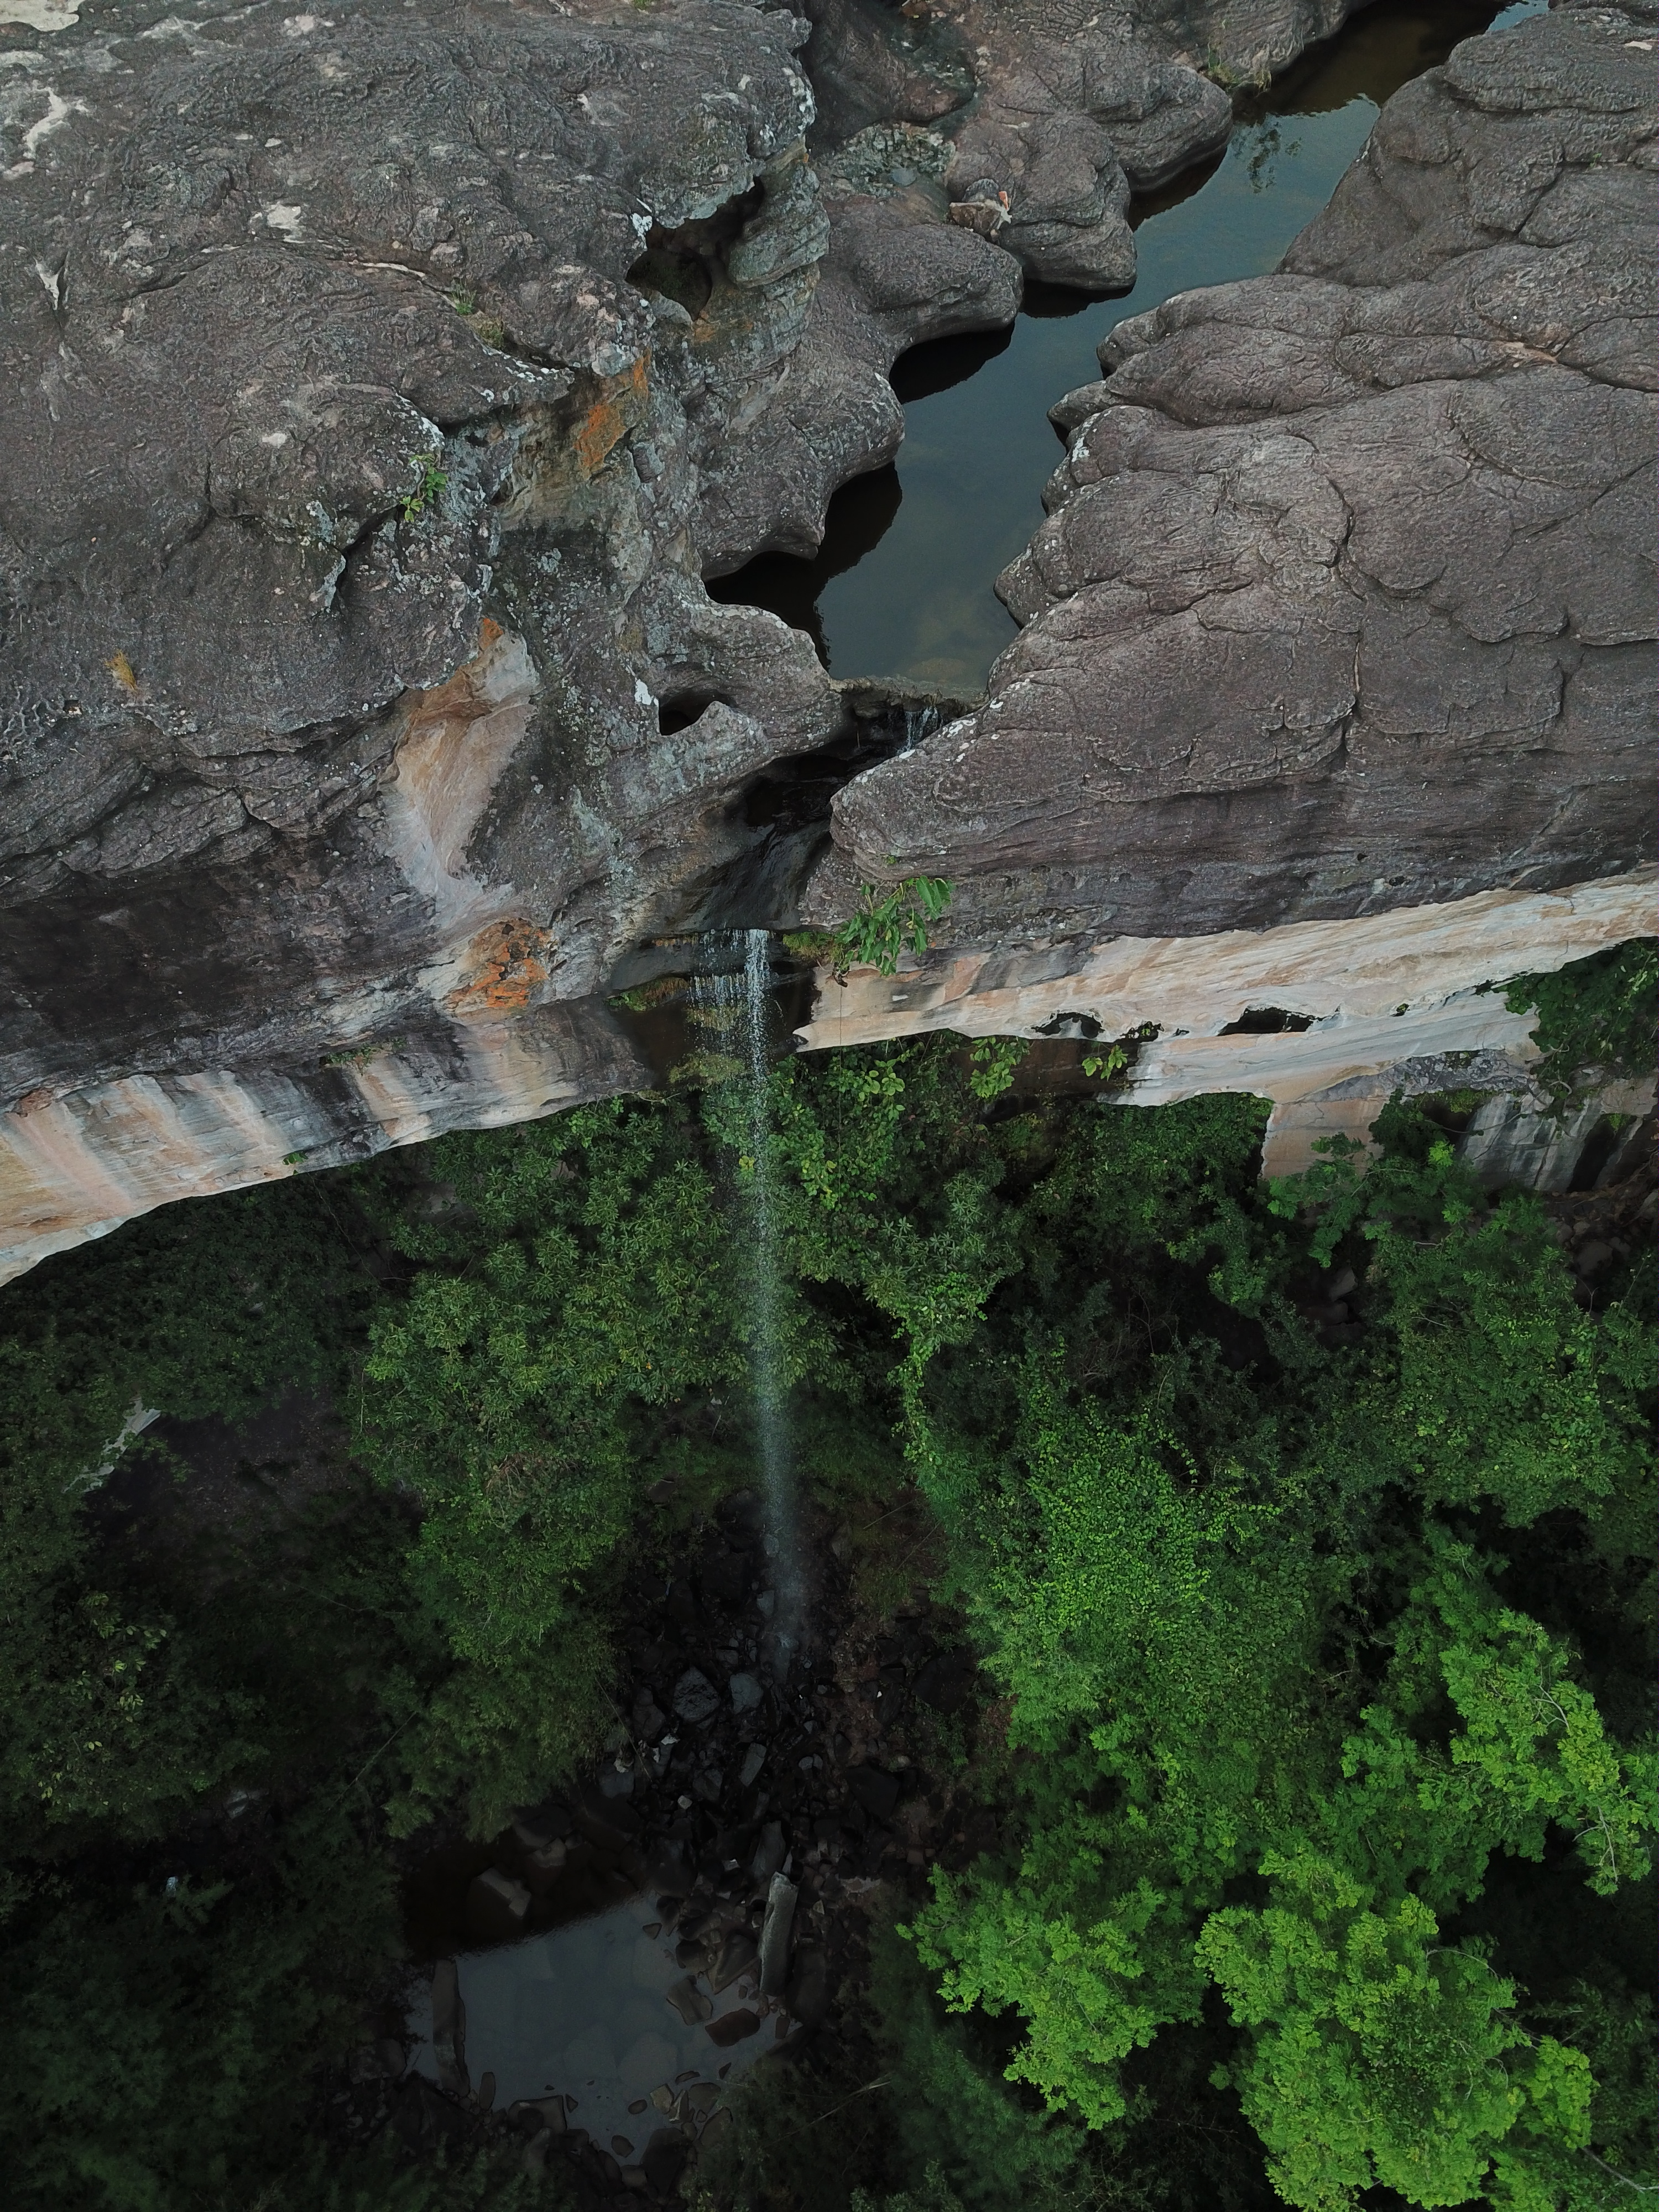
forest, plant, leaf, bedrock, terrain, groundcover, grass, formation, wood, outcrop, landscape, erosion, concrete, soil, trunk, non vascular land plant, fault, rock, escarpment, arch, riparian zone, reflection, intrusion, mountain, moss, shadow, stone wall, automotive wheel system, limestone, shrub, reservoir, cliff